Basturs Poble bonebed

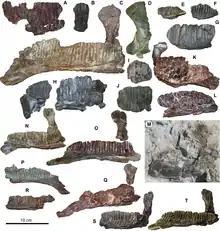
A selection of dentary material from the Basturs Poble bonebed

The primary subject of research regarding the bonebed has been the taxonomic identity of the hadrosaurs there - namely, whether only one taxon or multiple taxa are present. The question has been complicated by a rarity of cranial elements in the sample, since they are the most taxonomically informative areas of the skeleton in hadrosaurs. Initially, it was assumed that only a single species was present in the sample. In 2015, a study by Alejandro Blanco and colleagues performed multiple types of morphometric analysis to investigate hadrosaur diversity in from the Pyrenees using dentaries. The number of alveolar positions in the dentary was the primary metric for distinctiveness, as more basal taxa possess less, though it was noted this can also increase with age as an individual grows. Three morphotypes (groupings of specimens with a distinct anatomy from the other groupings) were found in the sample, of which two (numbers two and three) were present in the BP bonebed. Growth trajectory analysis of the different morphotypes supported their separation. Sexual dimorphism being the reason for different anatomy was considered unlikely due to different results in regression analysis. Morphotype three was interpreted as belonging to dwarf, potentially relictual hadrosauroids; and morphotype two was considered to represent larger, lambeosaurine animals. It was stressed each morphotype was not necessarily just one species, but merely representative of a distinct lineage of hadrosaurs.